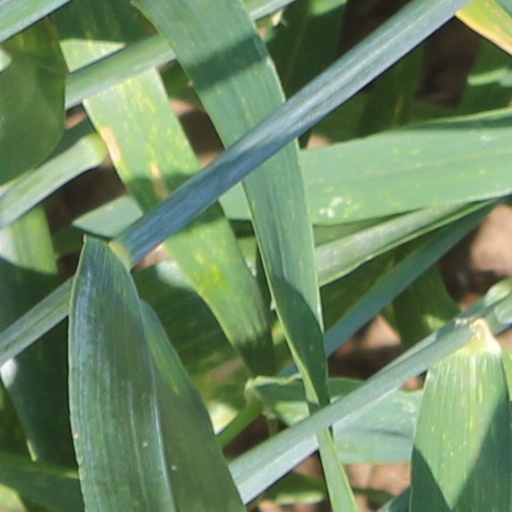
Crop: wheat